Godzilla vs. Hedorah

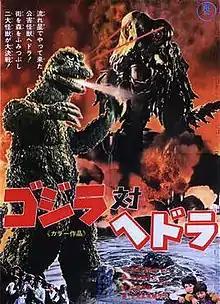
Theatrical release poster

is a 1971 Japanese "kaiju" film directed and co-written by Yoshimitsu Banno, with special effects by Teruyoshi Nakano. Produced and distributed by Toho Co., Ltd., it is the 11th film in the "Godzilla" franchise and Banno's directorial debut. The ensemble cast includes , , , , and , with Haruo Nakajima as Godzilla and Kenpachiro Satsuma as Hedorah. The film features an environmentalist message as symbolized by Hedorah being spawned from pollution. It was released in the United States as Godzilla vs. the Smog Monster.